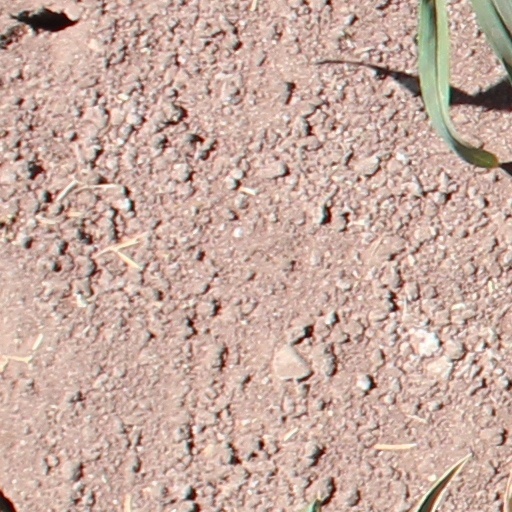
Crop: wheat